Awadam

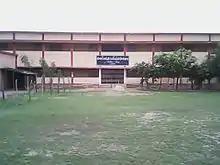
ZPHS Awadam main Building

Zilla Parishad High School is secondary education school in Awadam. This school was established in 1986. It is a co-educational institute. It serves for the classes from 6th to 10th. The primary language of education is Telugu, but now newly English medium is also introduced according to the Government of Telangana plans to introduce English medium in Government schools of Telangana.